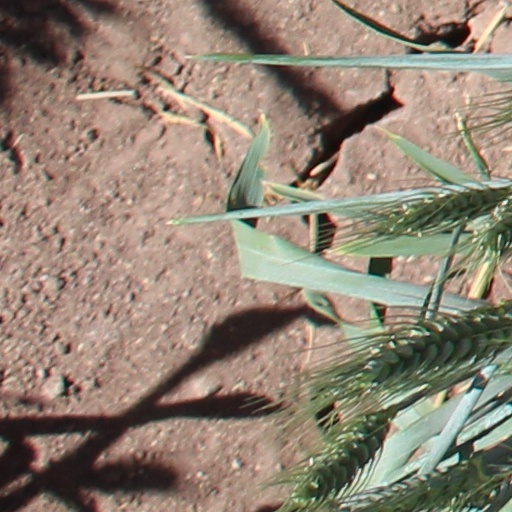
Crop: wheat